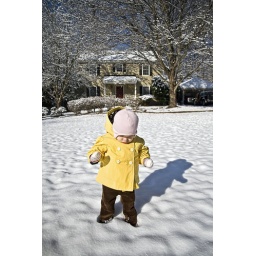
We'll need more practice standing and walking in the snow before she thinks it's okay to do. :-)